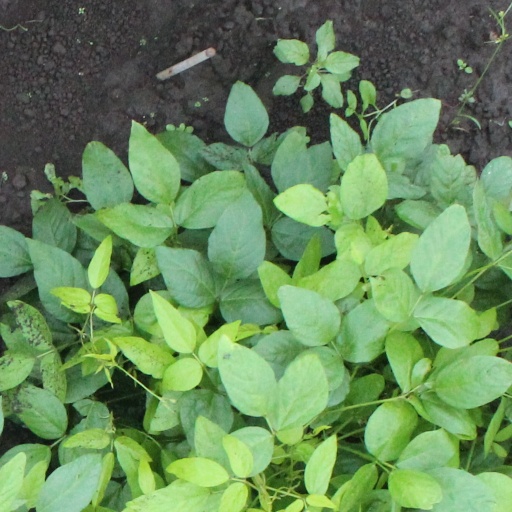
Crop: soybean